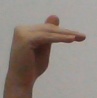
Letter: khaa